Matthias Aigner

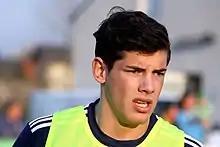
Wurm in 2014

Matthias Aigner (formerly Matthias Wurm, born 3 April 1993) is an Austrian professional footballer who plays as a midfielder for Austrian 2. Landesliga club ASK Ybbs.